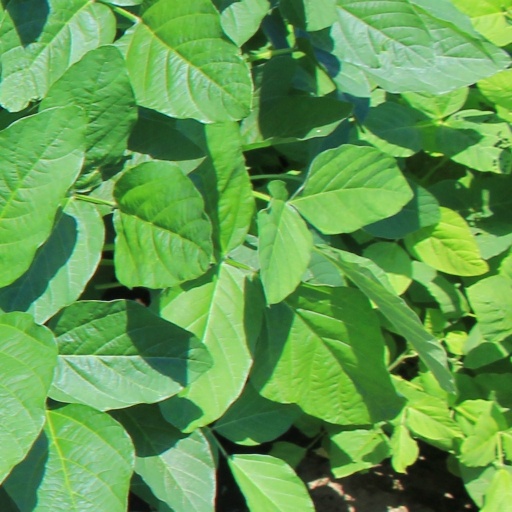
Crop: soybean